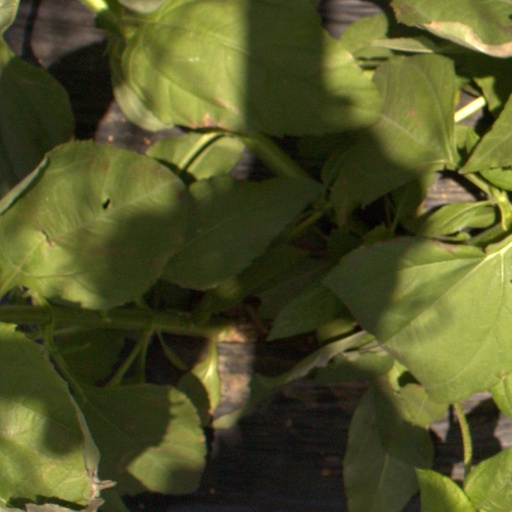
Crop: Jerusalem artichoke